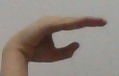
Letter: jeem